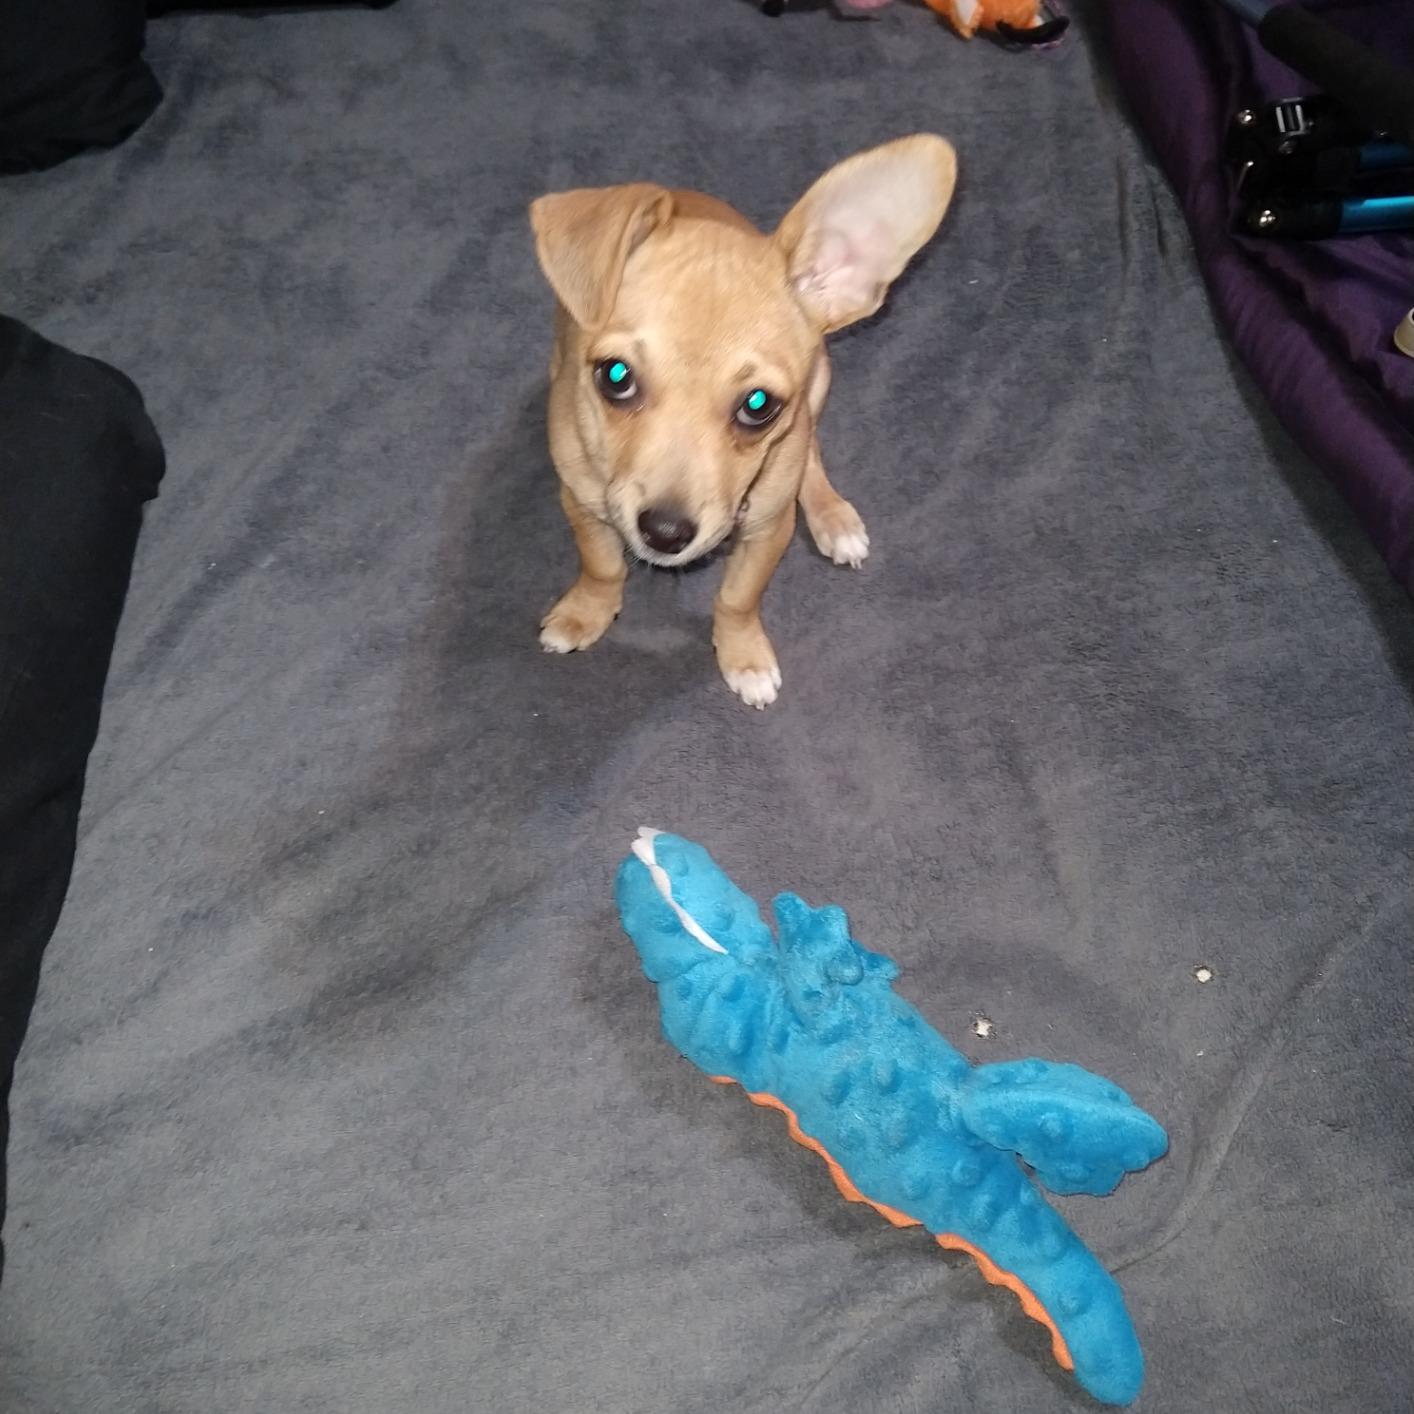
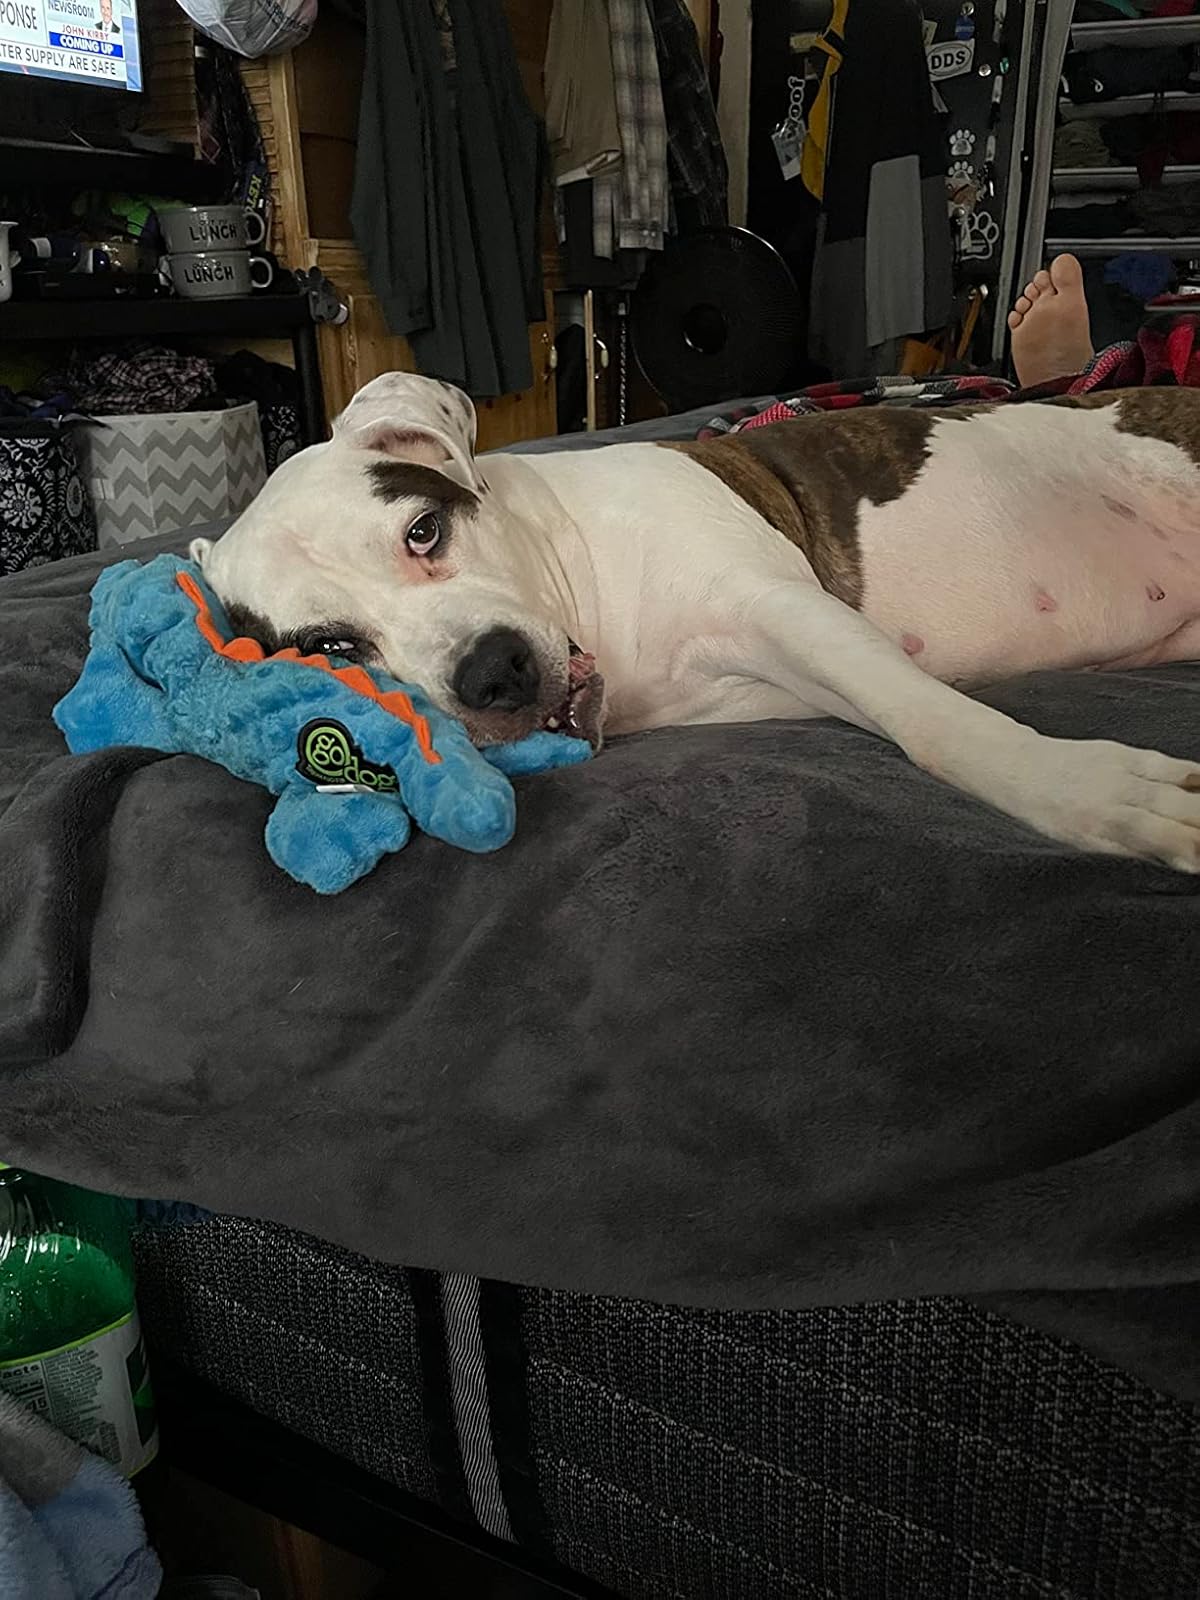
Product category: items_toy
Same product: yes